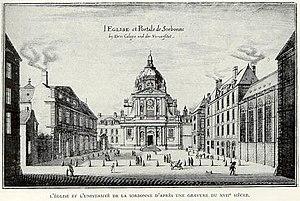
Une université est une institution d'enseignements supérieurs, d'études et de recherches, constituée par la réunion de divers établissements nommés suivant les traditions « collèges » ou « facultés », « instituts », « départements », « centres », « sections », « unités » ou écoles spécifiques, mais aussi bibliothèque ou atelier, médiathèque ou musée… formant un ensemble administratif cohérent avec un statut de droit défini, public, privé ou éventuellement mixte. Sous cette égide légale et administrative sont ainsi rassemblées ou monopolisées la production, la conservation et la transmission de différents champs choisis d'études et de connaissance.
L’histoire des universités françaises commence au Moyen Âge et reflète les nombreuses péripéties de l’histoire de France et de ses institutions.
Jean-Baptiste Ladvocat, né le 3 janvier 1709 à Vaucouleurs, mort à Paris le 29 décembre 1765, est un homme de lettres, hébraïsant et lexicographe célèbre pour ses Dictionnaire géographique et Dictionnaire historique portatif, etc., ancêtres des petits Dictionnaires abrégés.
Le collège de Sorbonne, ou maison de Sorbonne, est une institution pédagogique de l'ancienne université de Paris fondée en 1257 par Robert de Sorbon, avec l'aide et le soutien de Saint Louis. Il était situé à l'emplacement de l'actuel bâtiment de la Sorbonne.